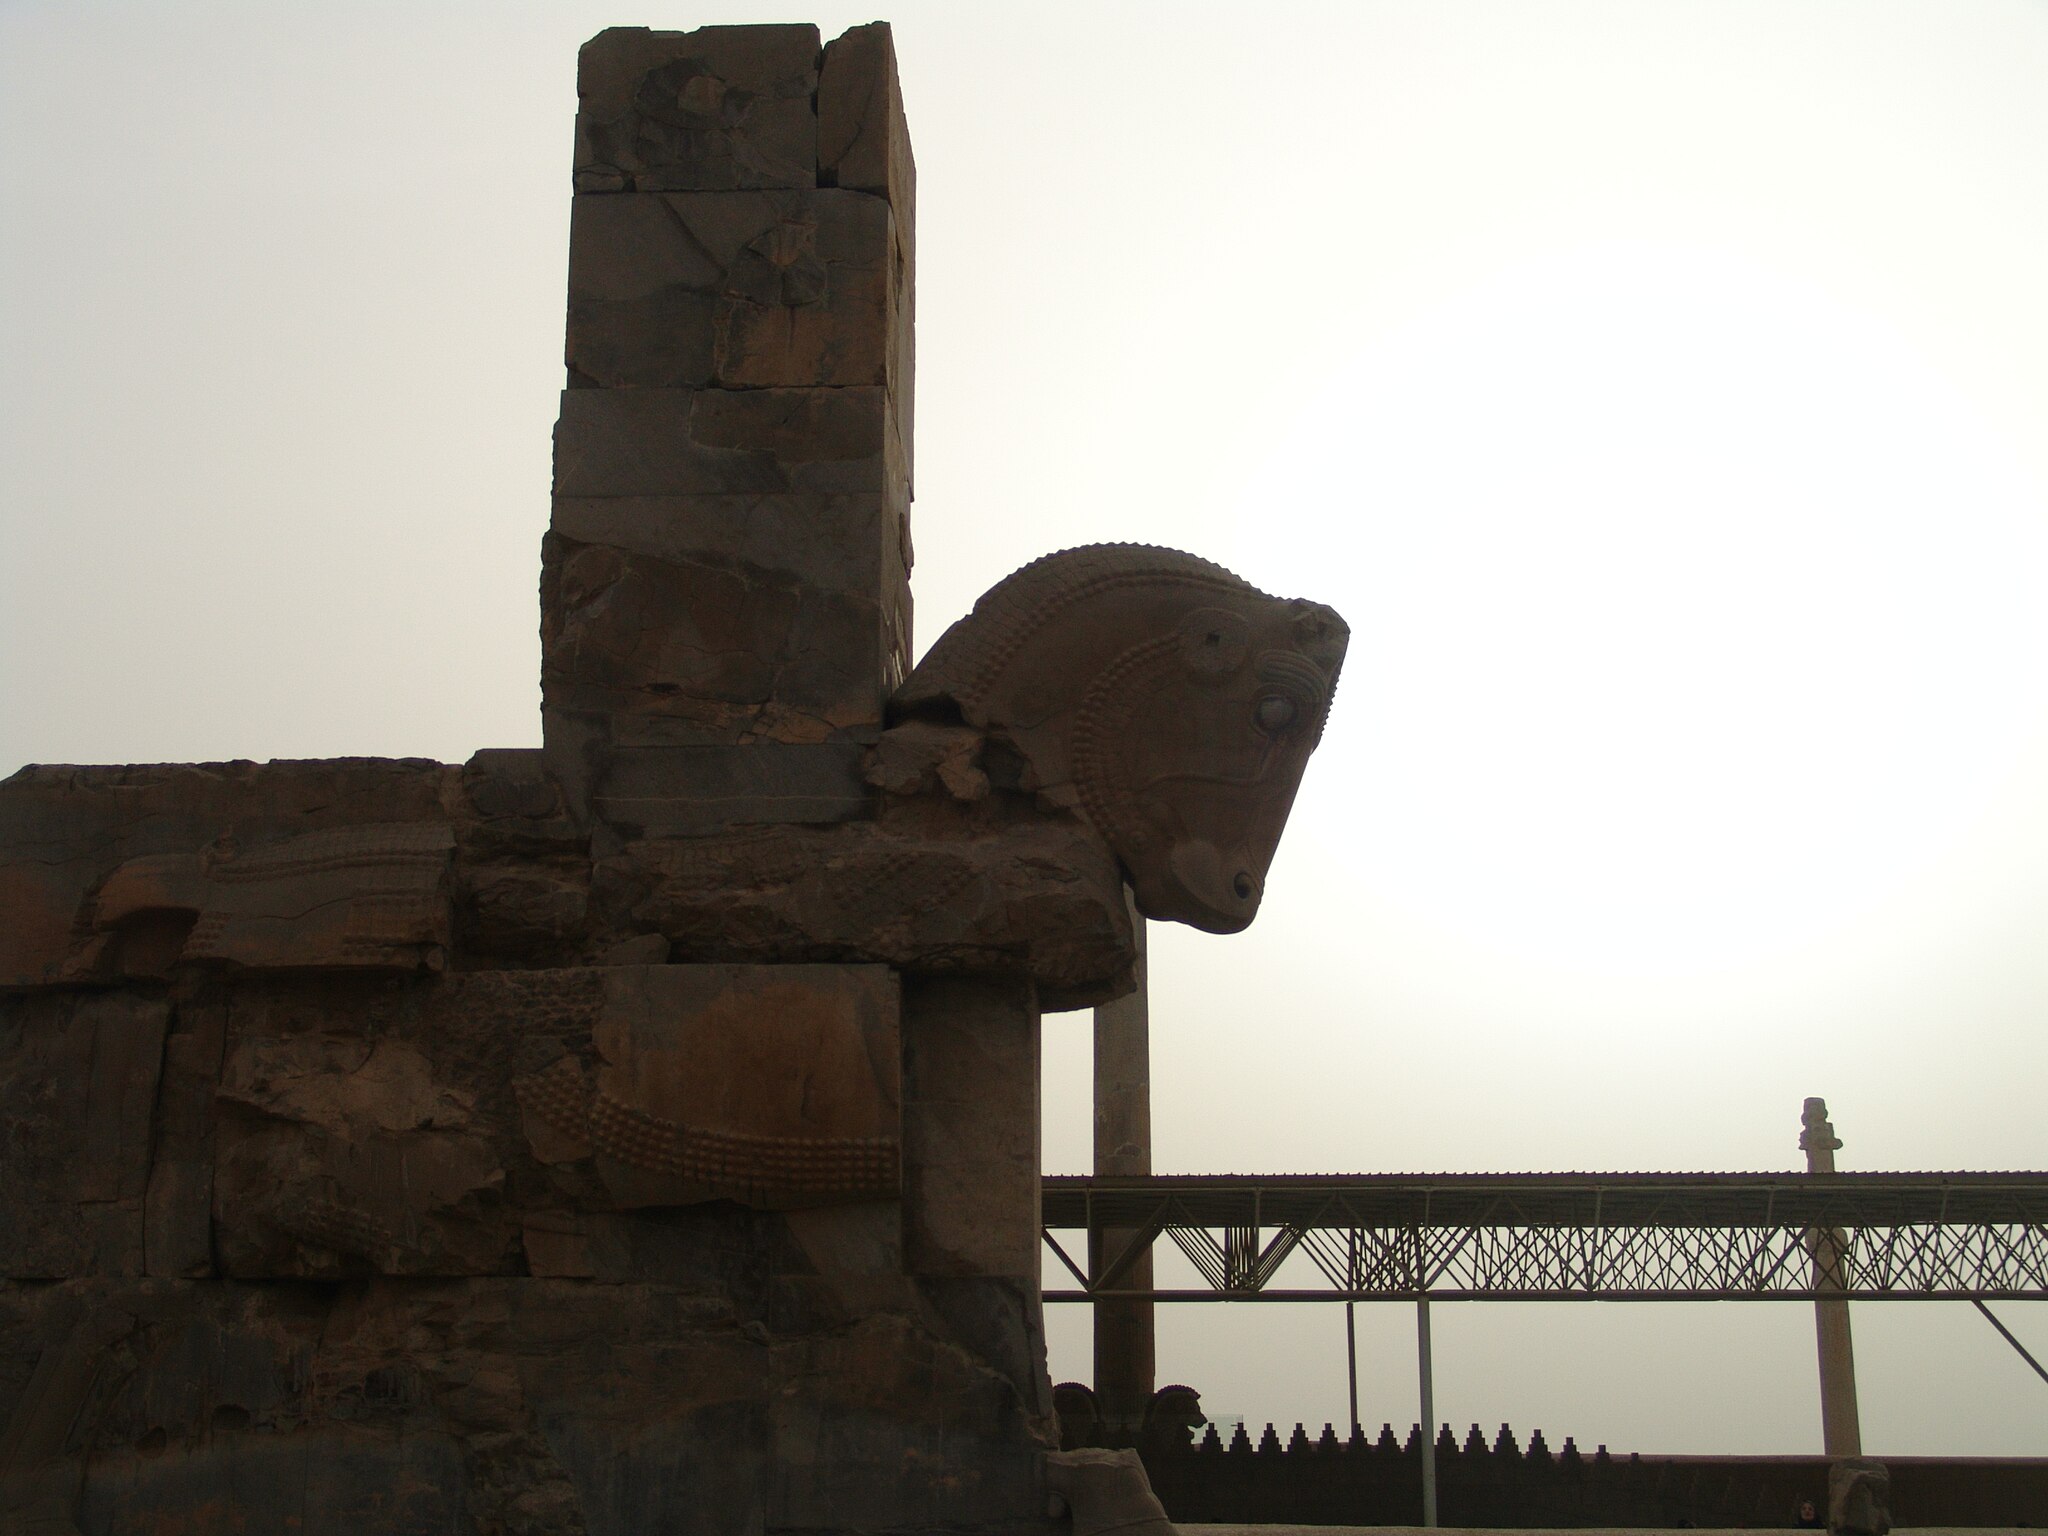
Title: Persepolis Darafsh 2 (40)
Description: Persepolis
Date: 2010-03-21 17:51:57
Categories: GFDL, Taken with Sony DSC-F828, License migration redundant, Self-published work, Files with coordinates missing SDC location of creation, 2010 in Persepolis, Bull statue in the northern facade, Hall of hundred columns, Photos by Darafsh Kaviyani, Photographic silhouettes of Persepolis